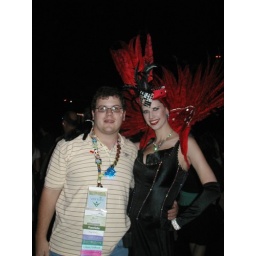
With red flowers in her hair...